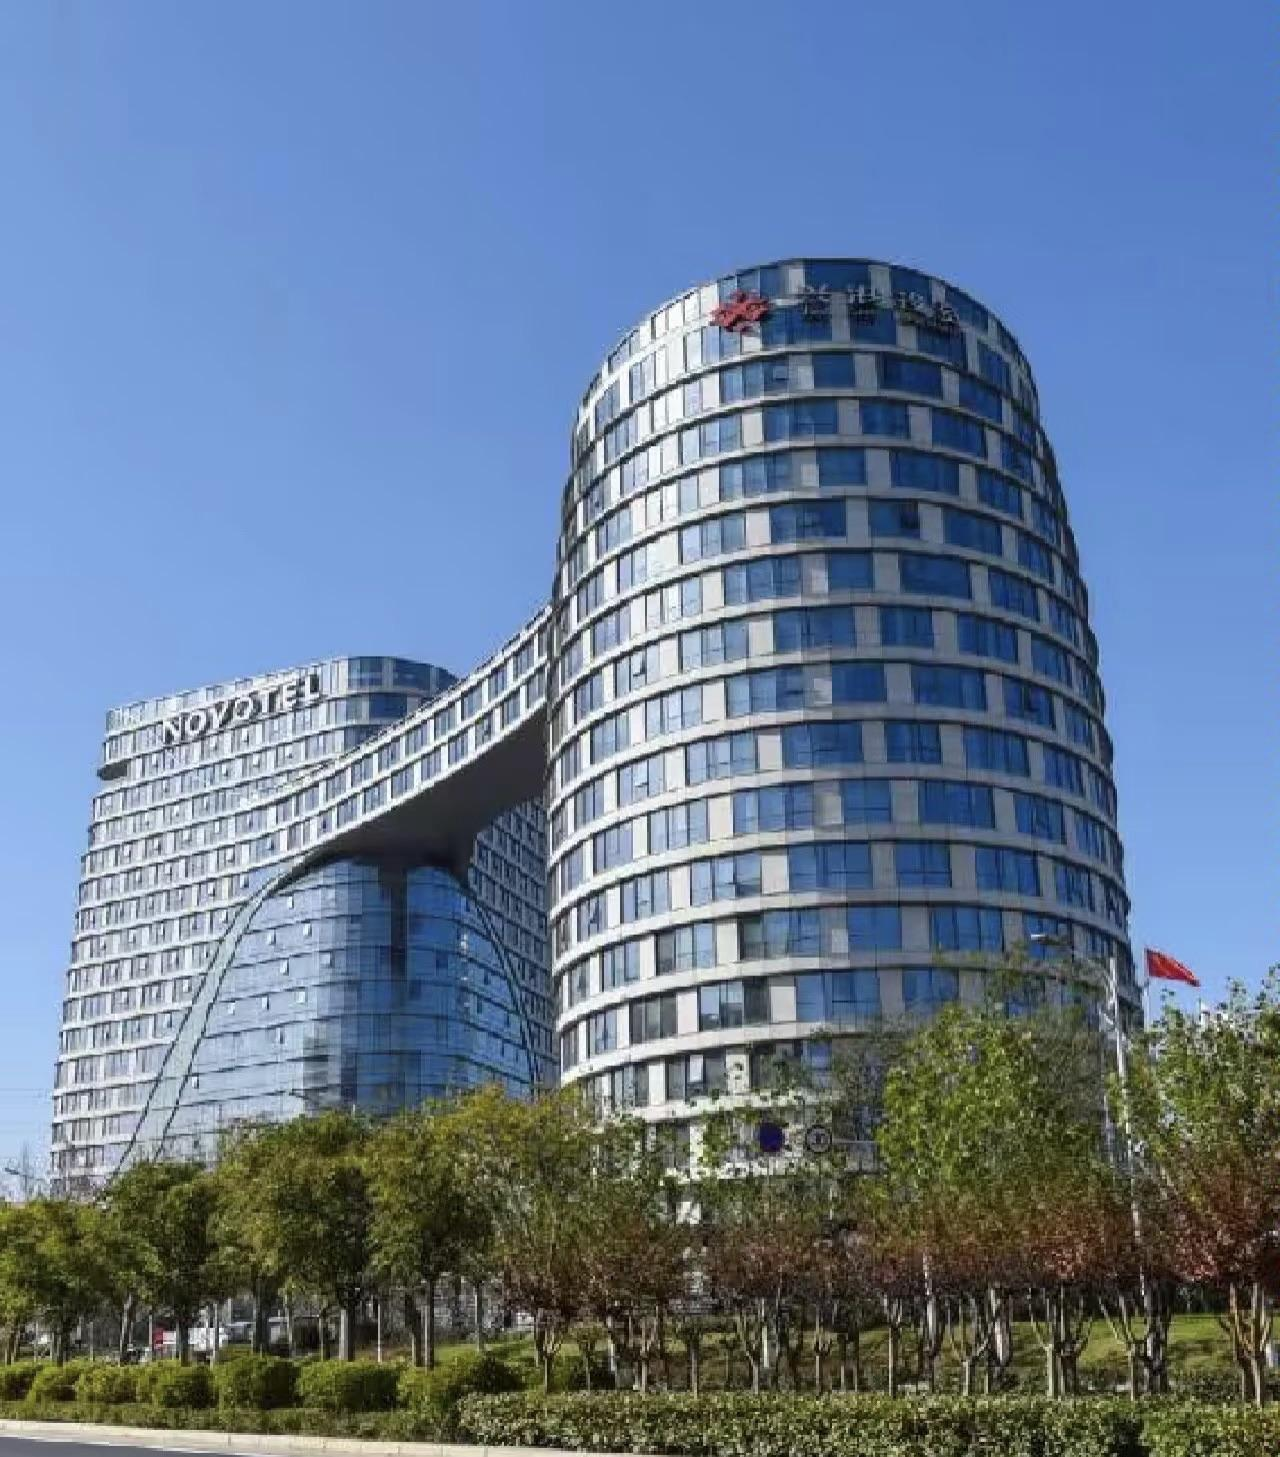
地标名称：兴港大厦
所在城市：郑州市·新郑市